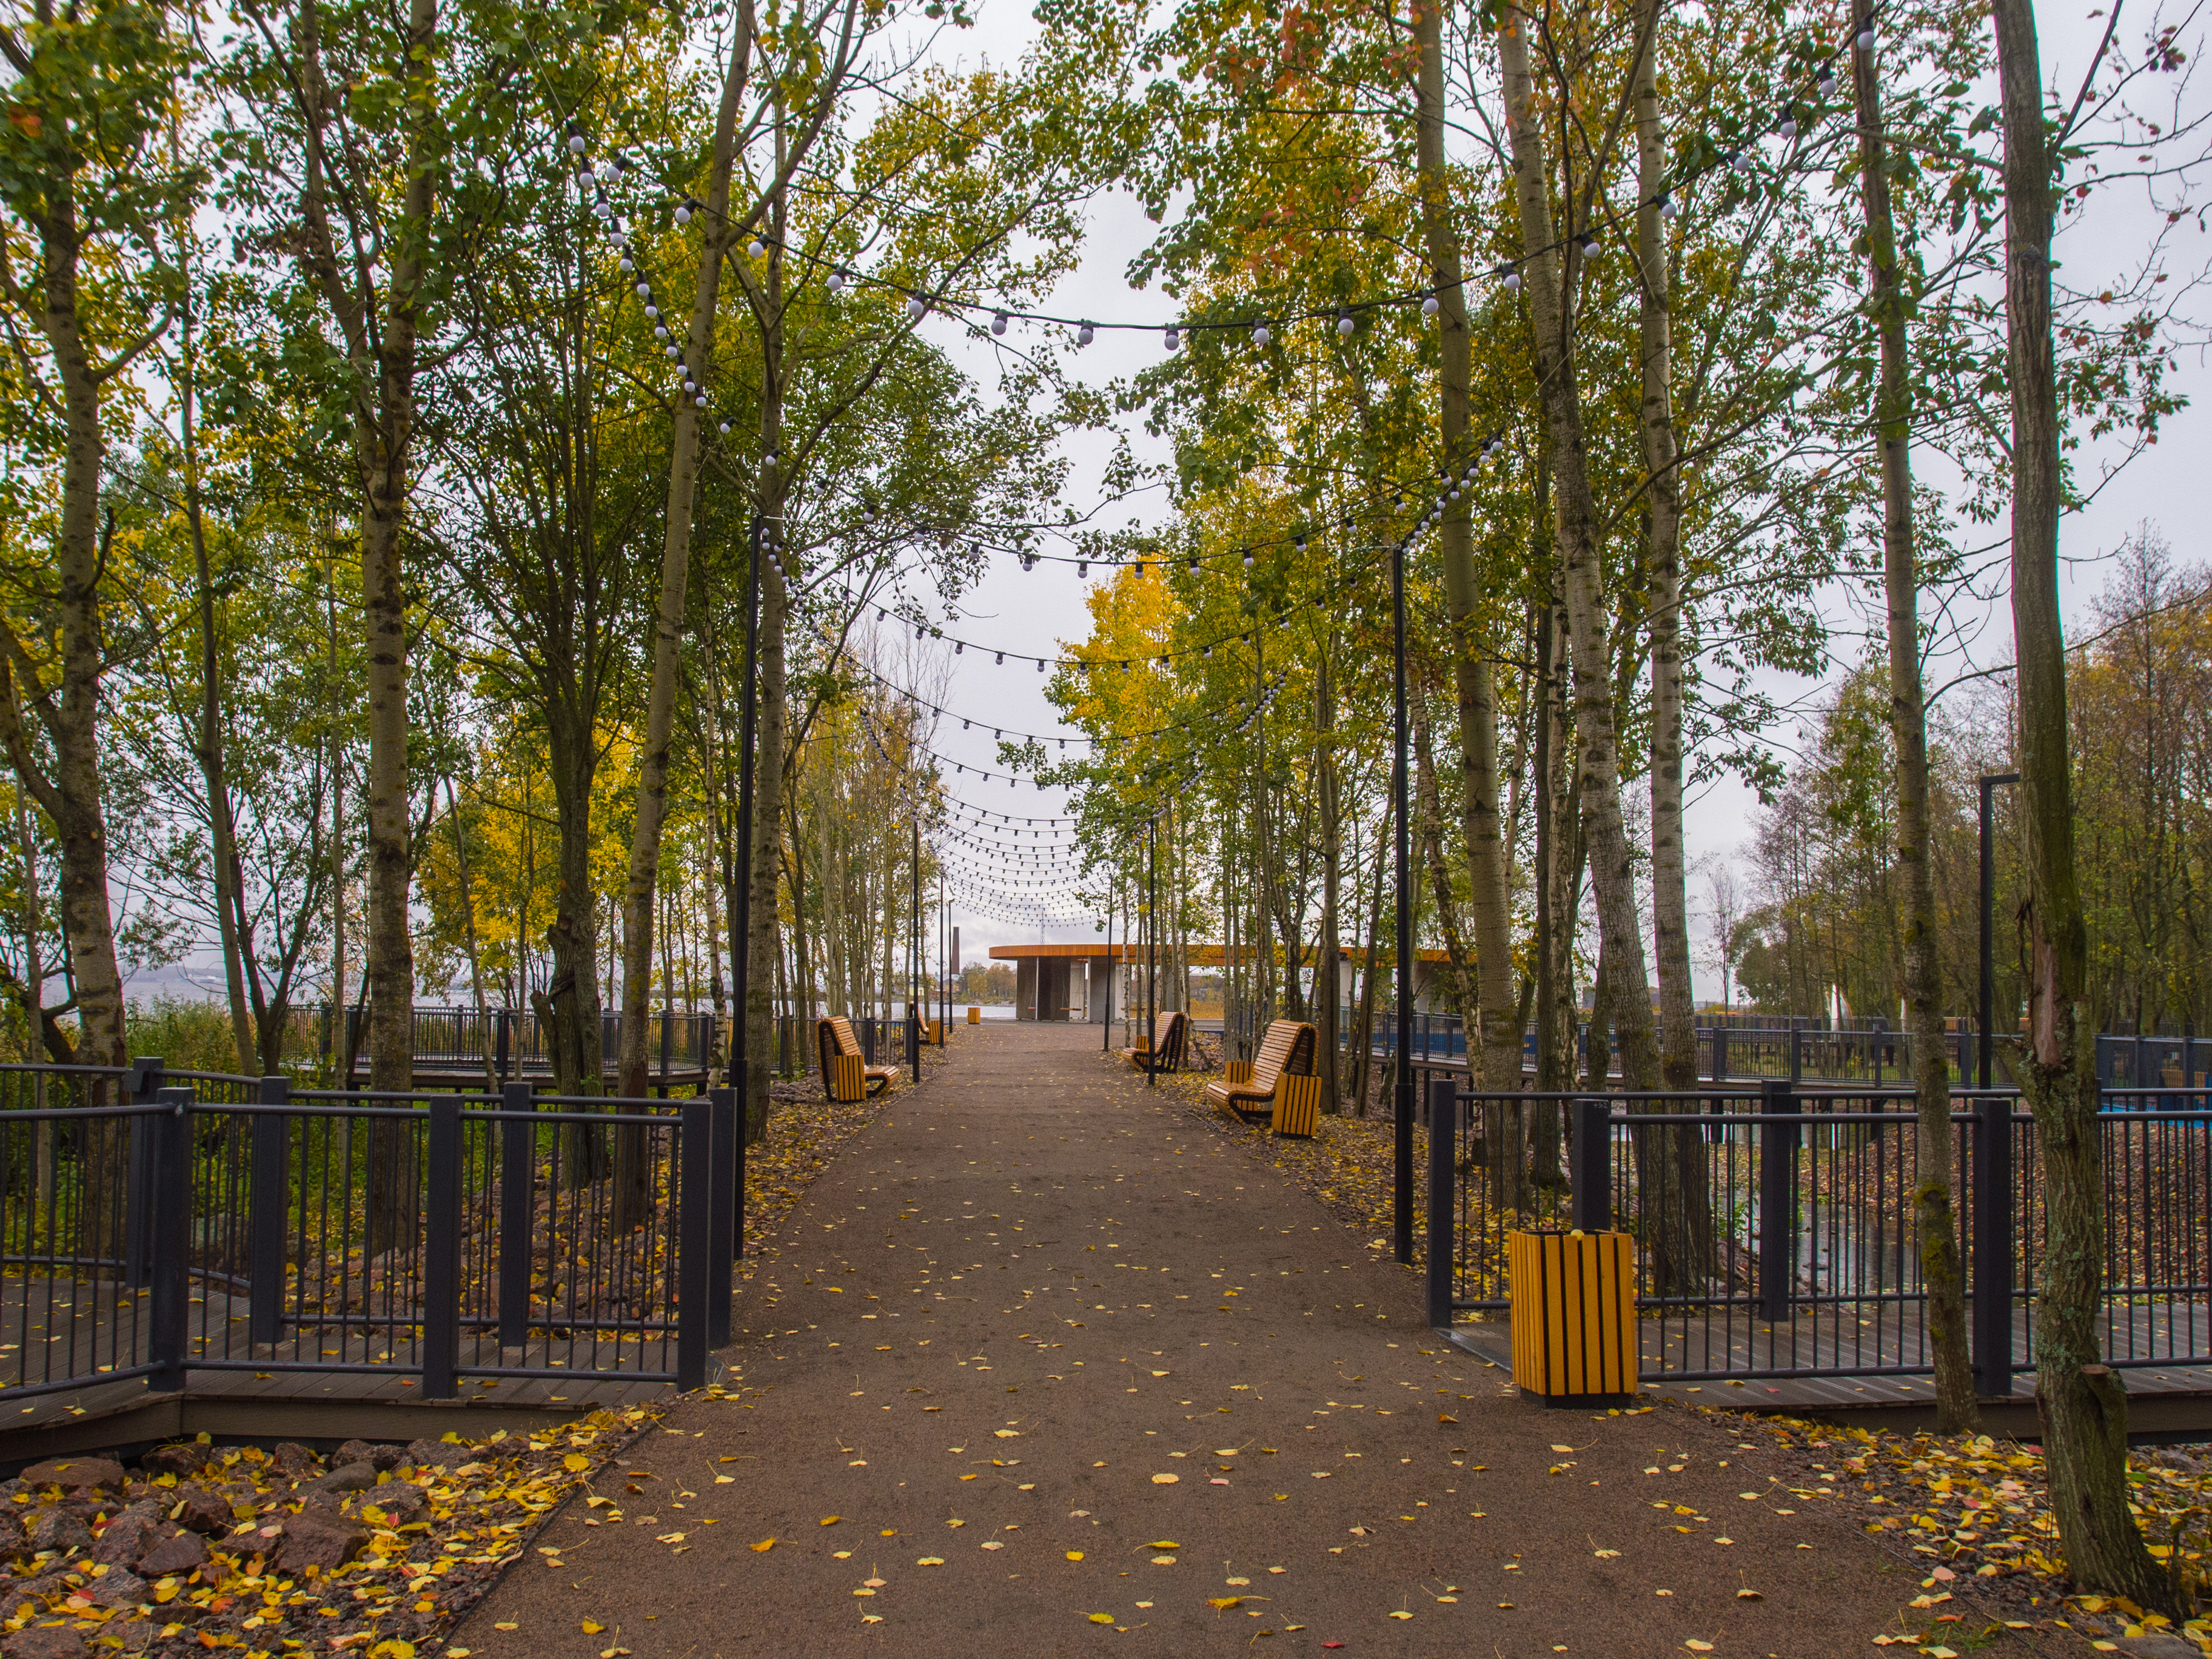
image, tree, leaf, autumn, yellow, natural landscape, natural environment, sky, woody plant, plant, deciduous, park, forest, sunlight, walkway, woodland, road surface, architecture, road, thoroughfare, state park, city, branch, grove, trail, leisure, street, temperate broadleaf and mixed forest, river, nonbuilding structure